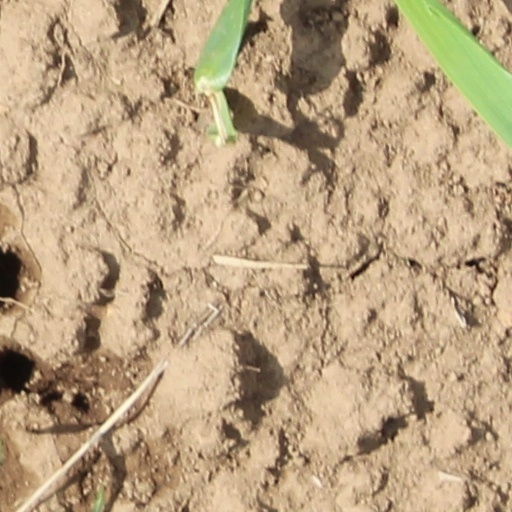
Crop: wheat